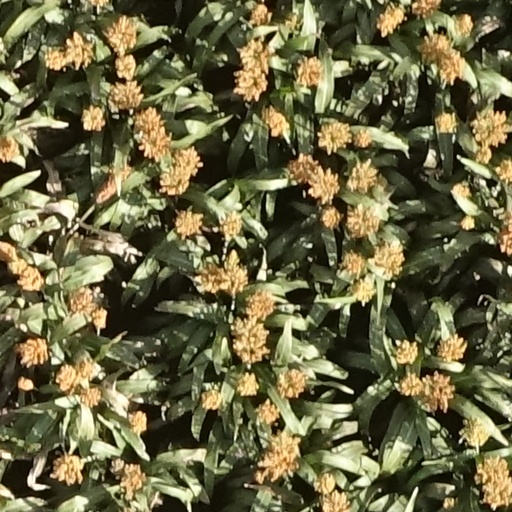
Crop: sorghum